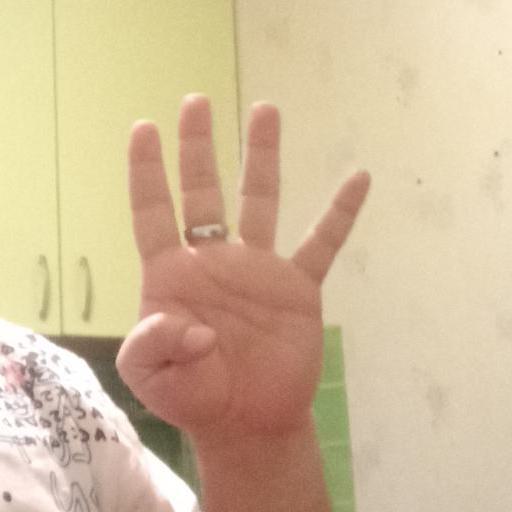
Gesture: four